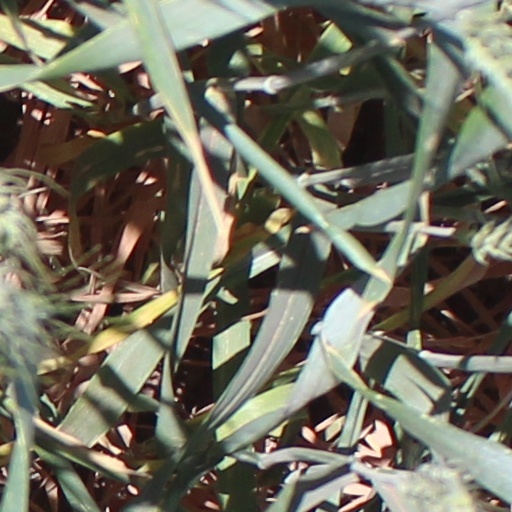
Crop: wheat